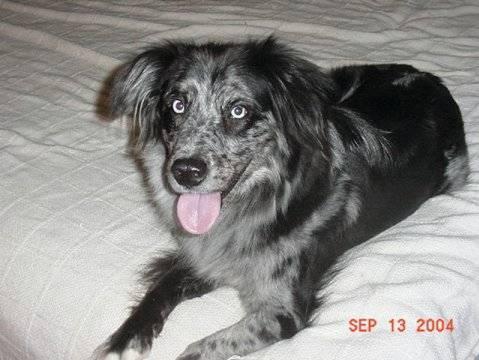
dog